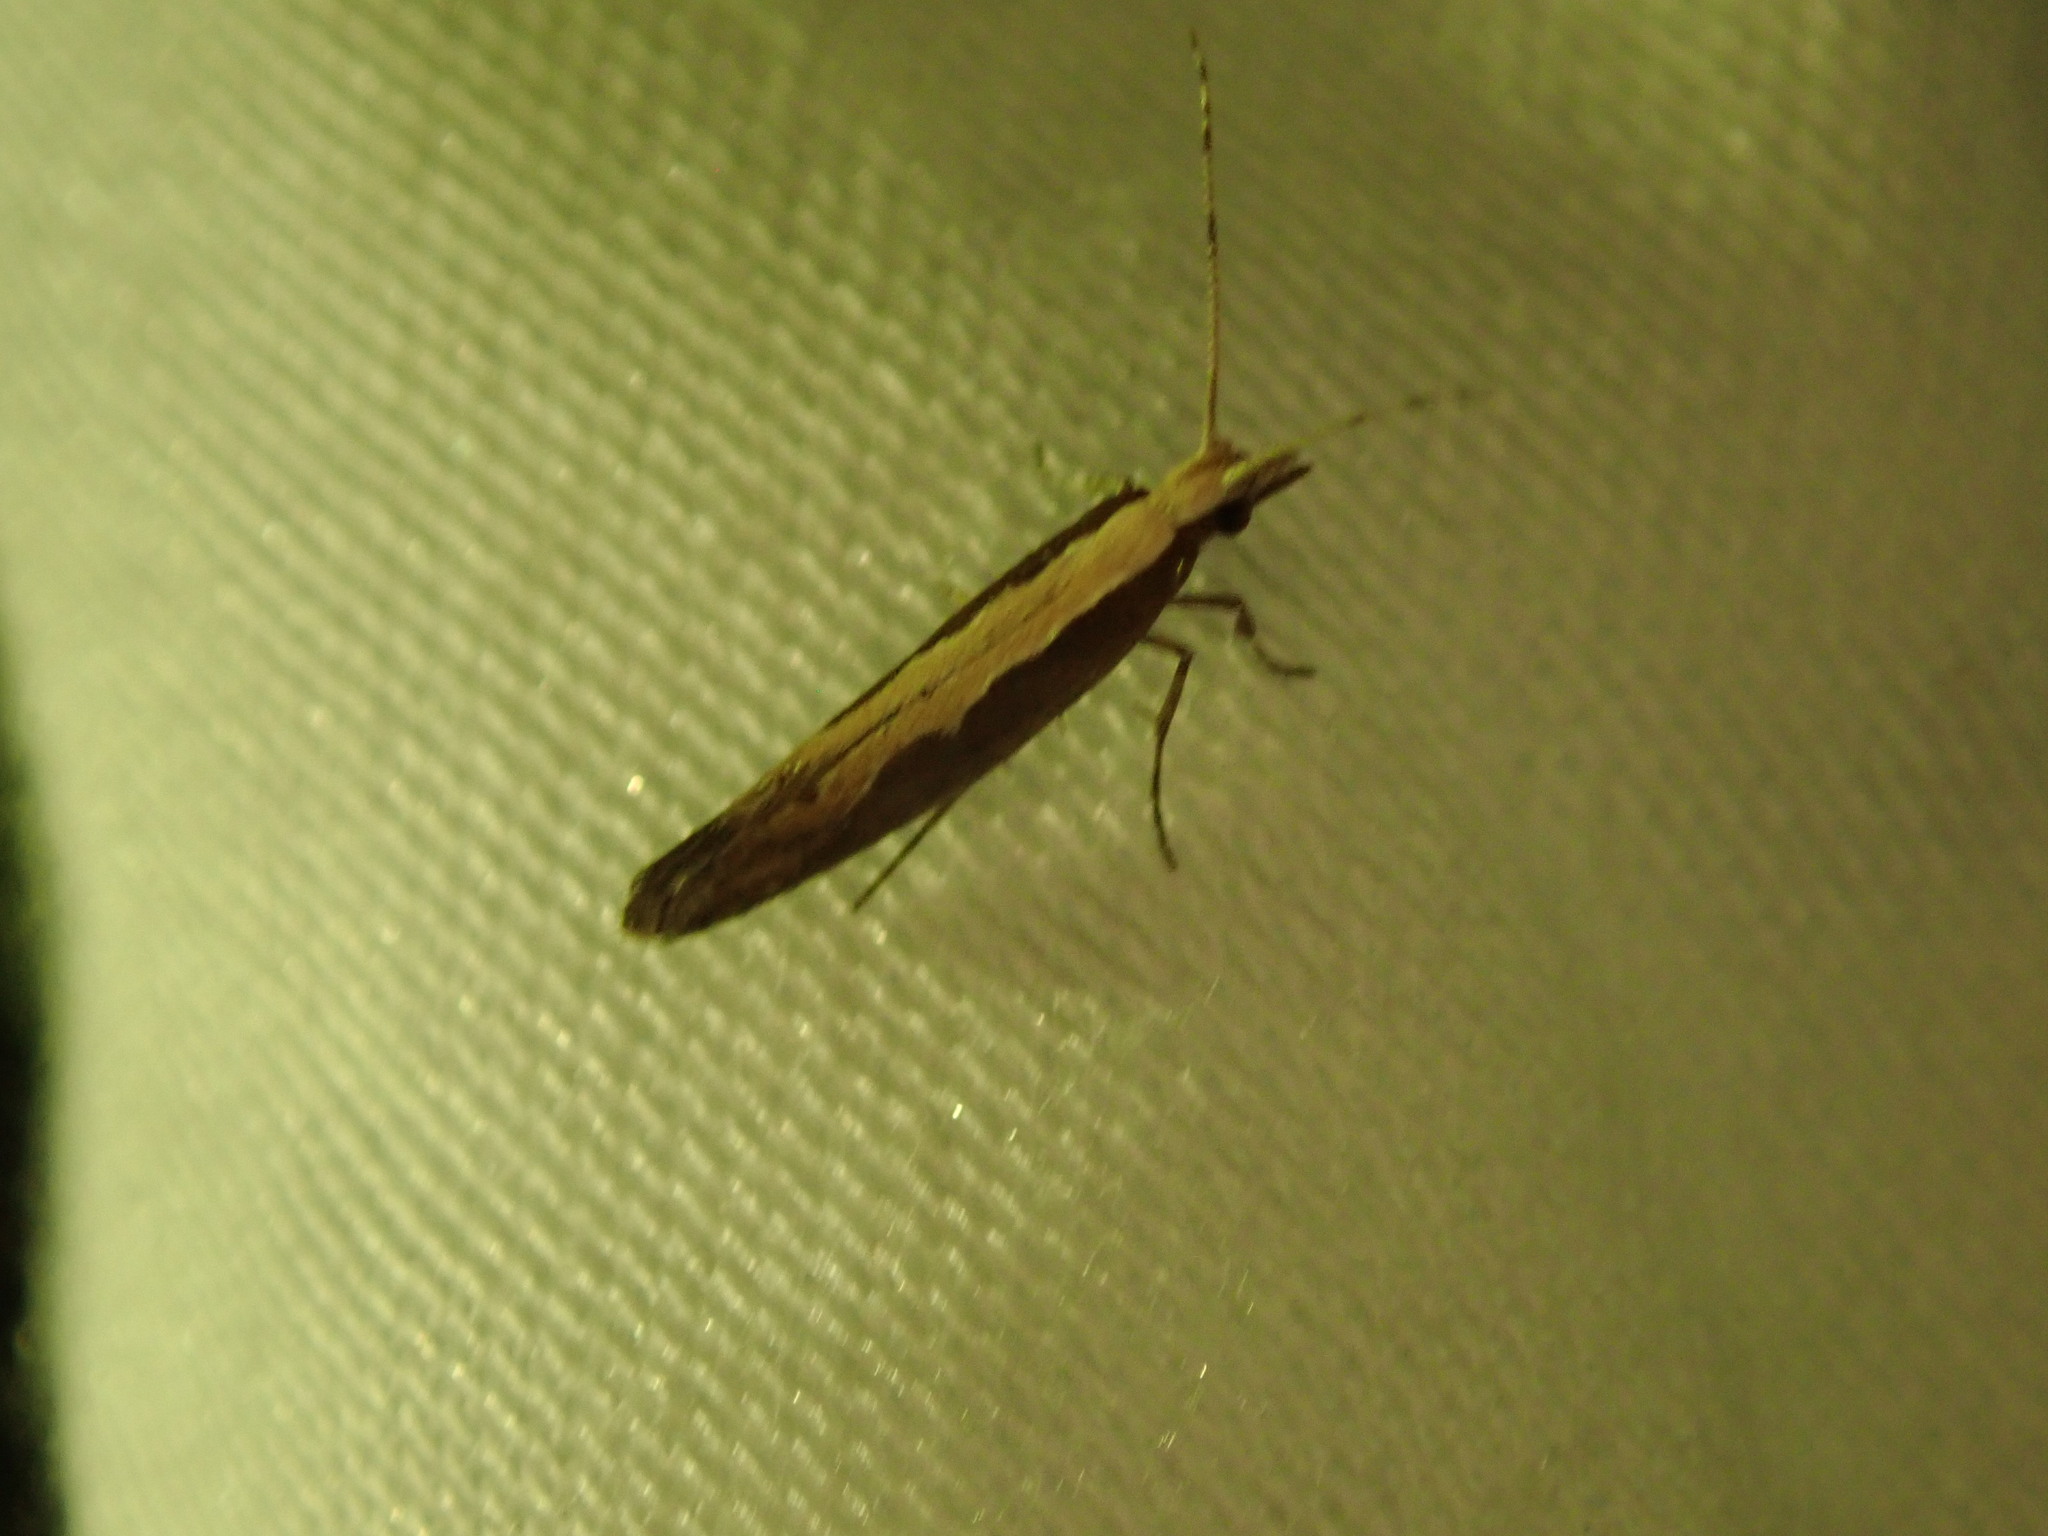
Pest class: diamondback_moth